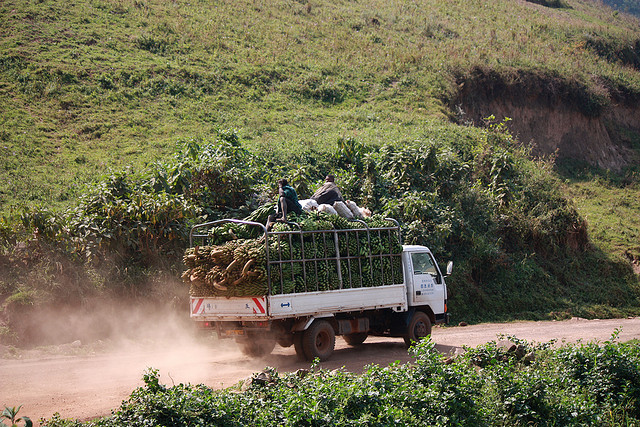
a work truck filled with cut down trees

A truck hauling trees on a dirt road

A truck moving cut down trees to destination

A truck transports things down the road.

a truck with people and bushes in the back